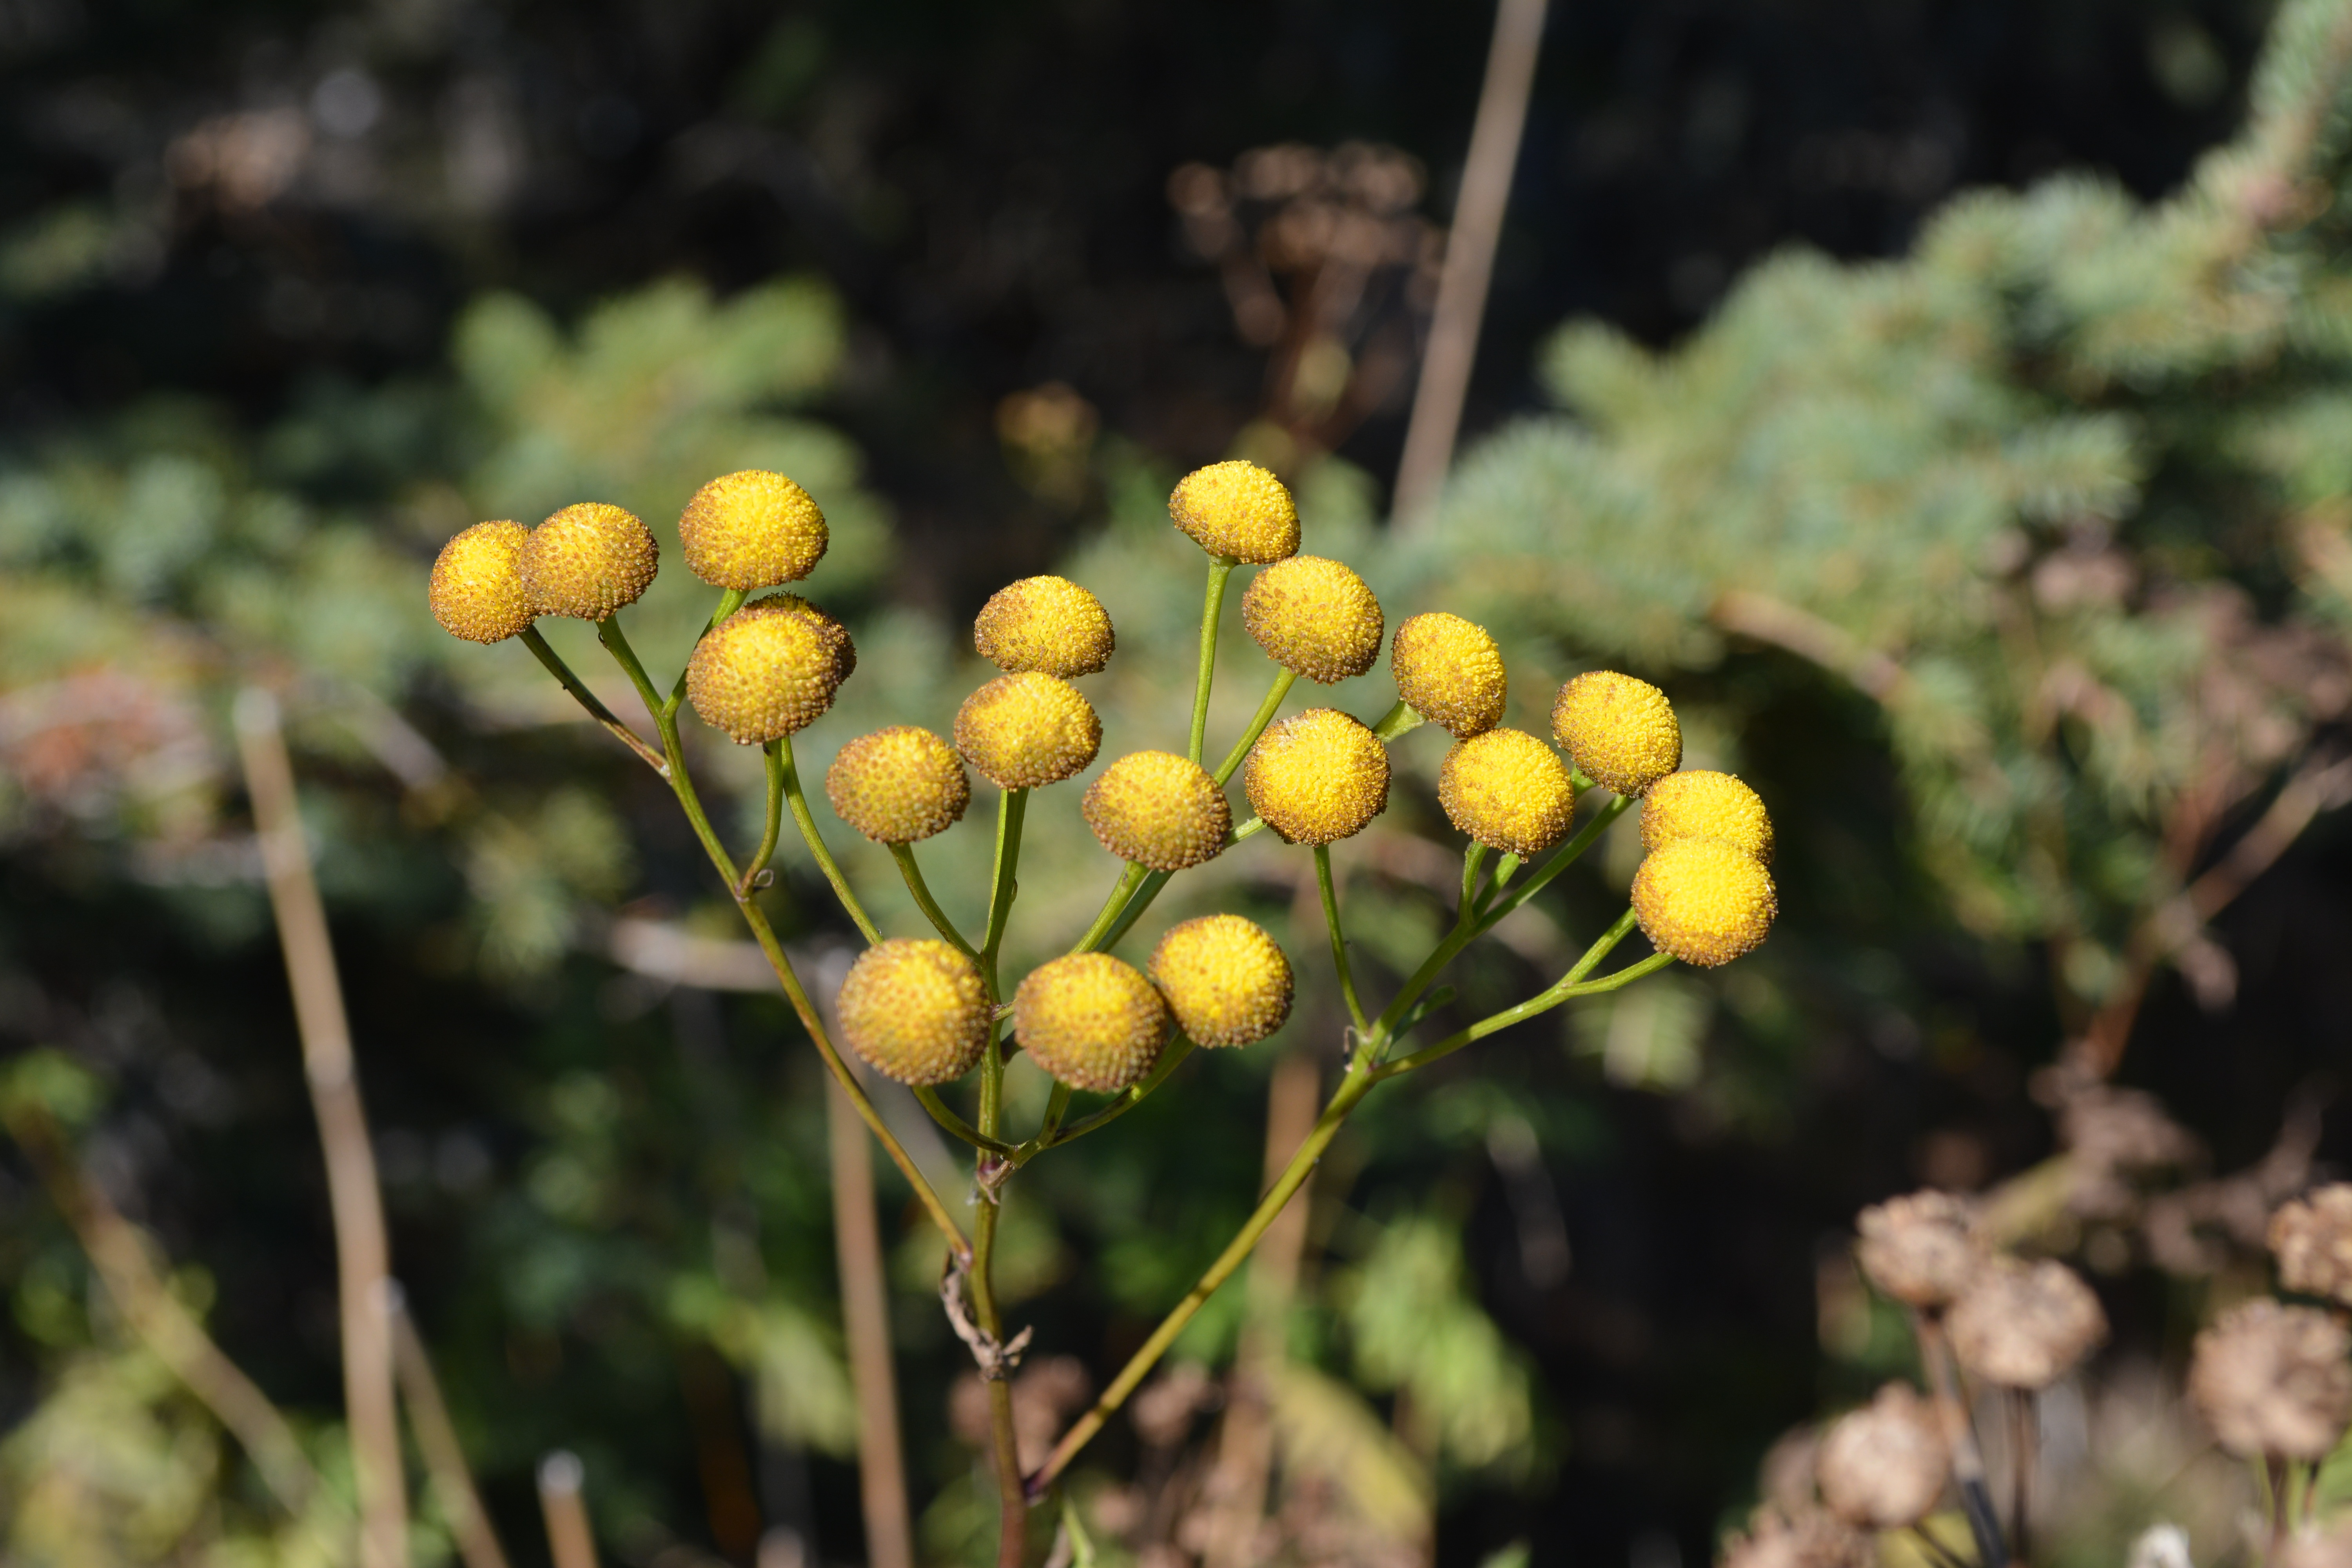
nature, blossom, plant, leaf, flower, produce, botany, yellow, flora, wildflower, shrub, macro photography, tansy, flowering plant, daisy family, subshrub, common tansy, land plant